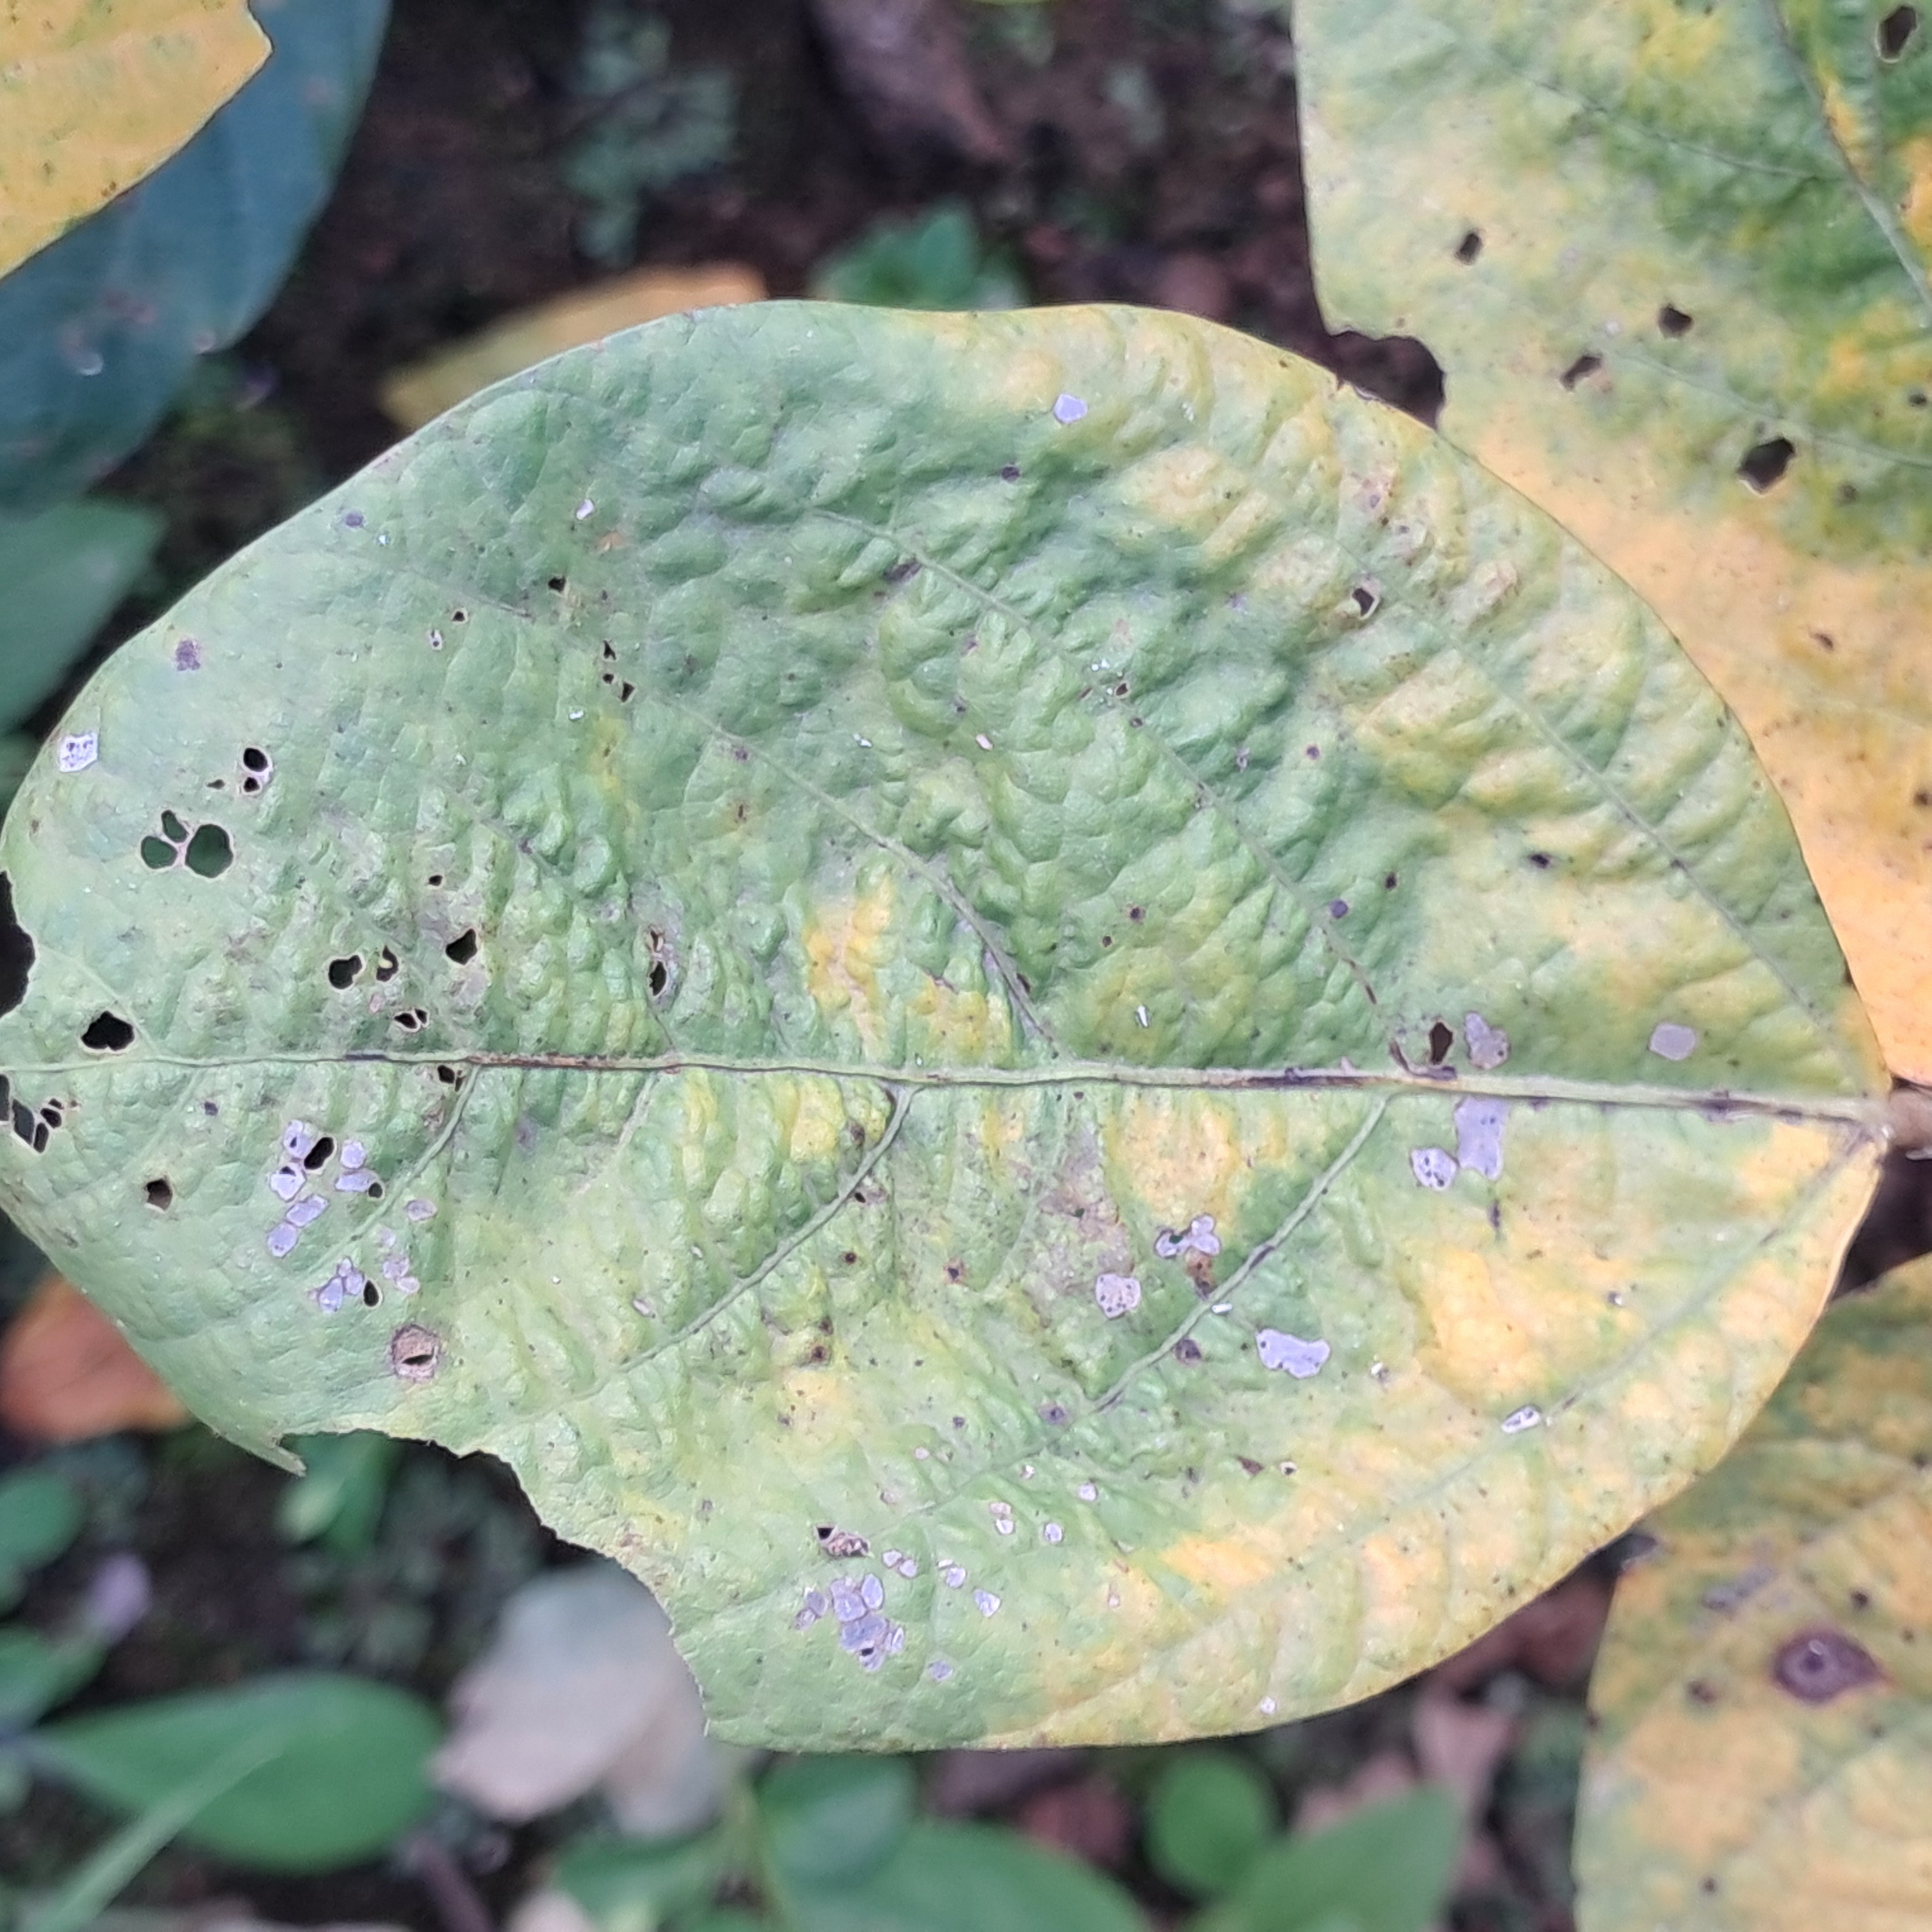
Label: Caterpillar_Semilooper_Pest